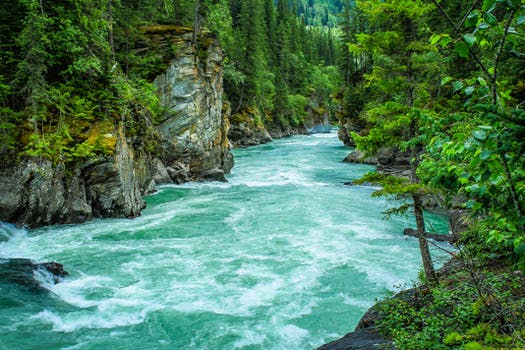
Label: No Watermark